Simply Shady

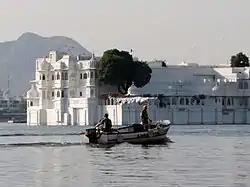
The Lake Palace hotel in Udaipur. According to Olivia Harrison (née Arias), a tape exists of Harrison recording a demo of "Simply Shady" there in 1974.

Harrison had collaborated with Tom Scott, the leader and saxophonist of the L.A. Express, during the "Shankar Family & Friends" sessions in Los Angeles in 1973. After attending Mitchell's show at the New Victoria Theatre in London, he invited the band to record at his home studio, FPSHOT, the following day. Lead guitarist Robben Ford recalls that on arrival at Friar Park, at 1 pm, the musicians were entertained by Boyd until Harrison woke up, at which point the couple "didn't interact and she just disappeared". The recording session began at 1 am. "Hari's on Tour (Express)" – an instrumental that Harrison used as the opening song of both "Dark Horse" and his live shows with Shankar – was recorded on the same day. The recording engineer at the session was Phil McDonald.